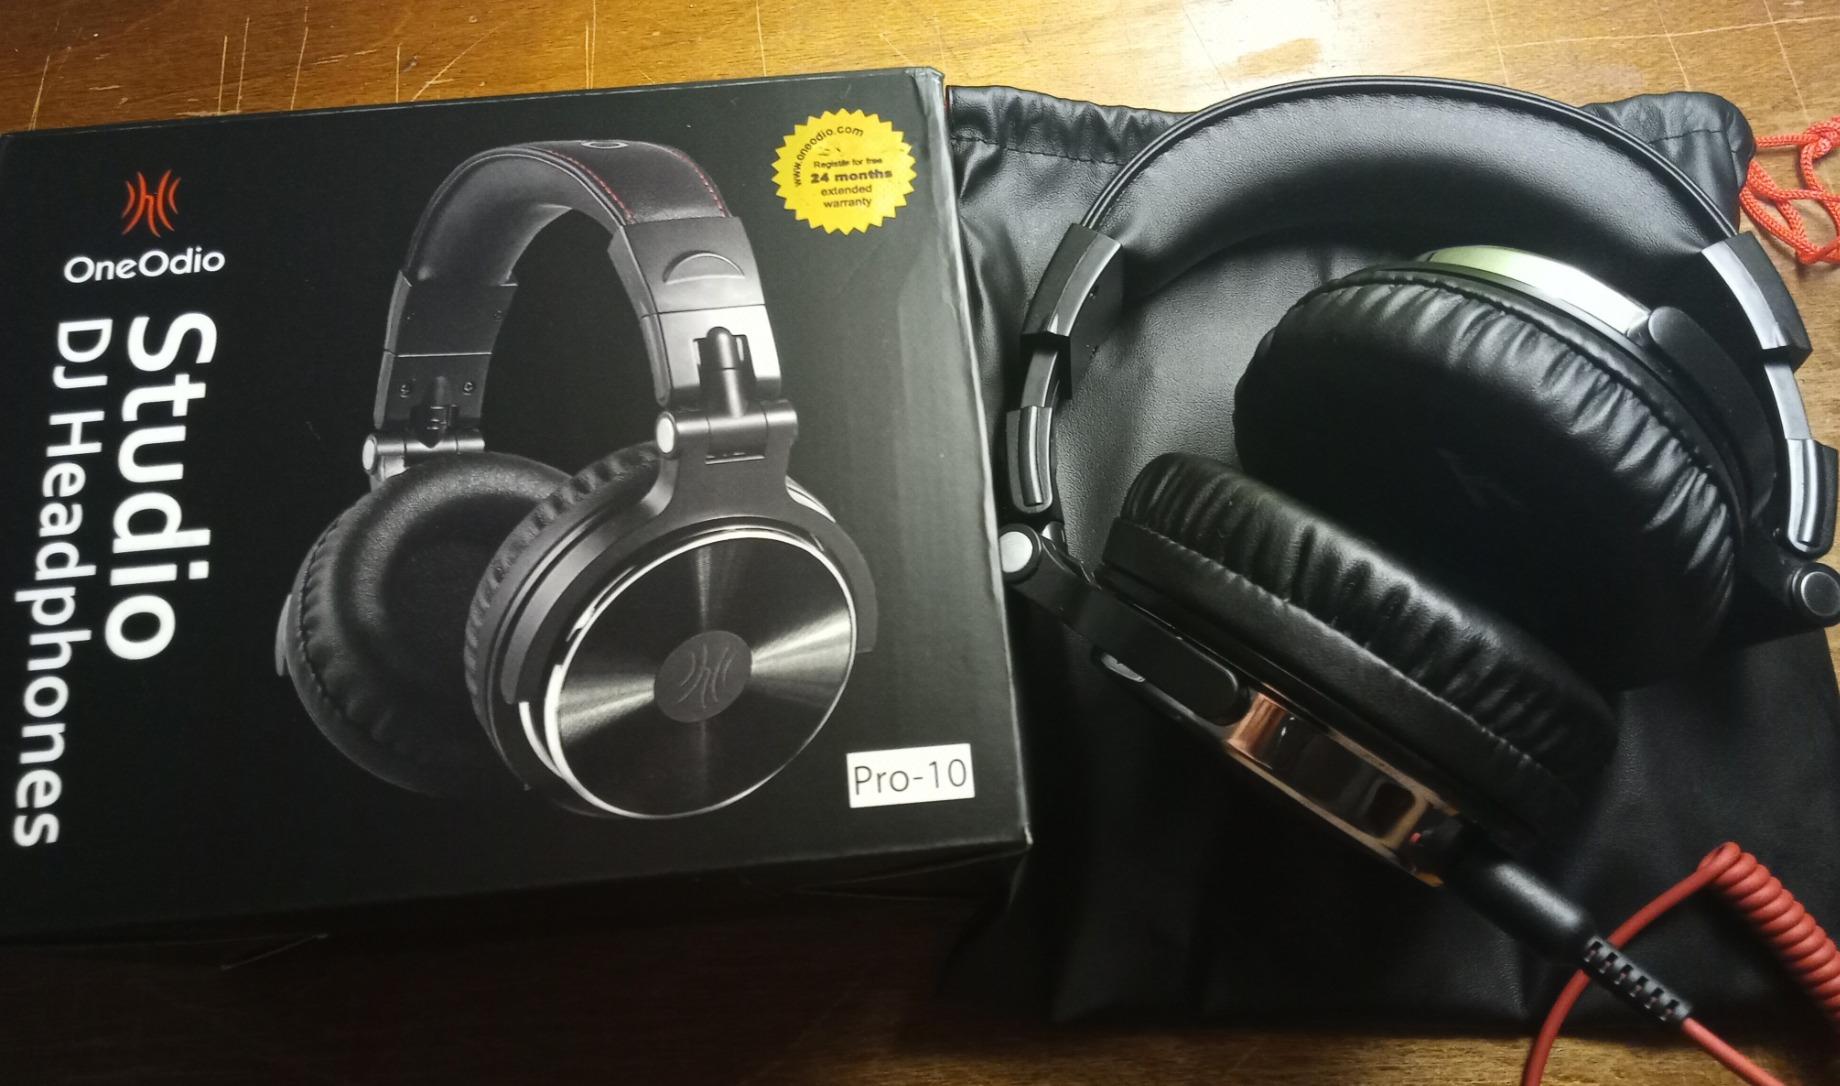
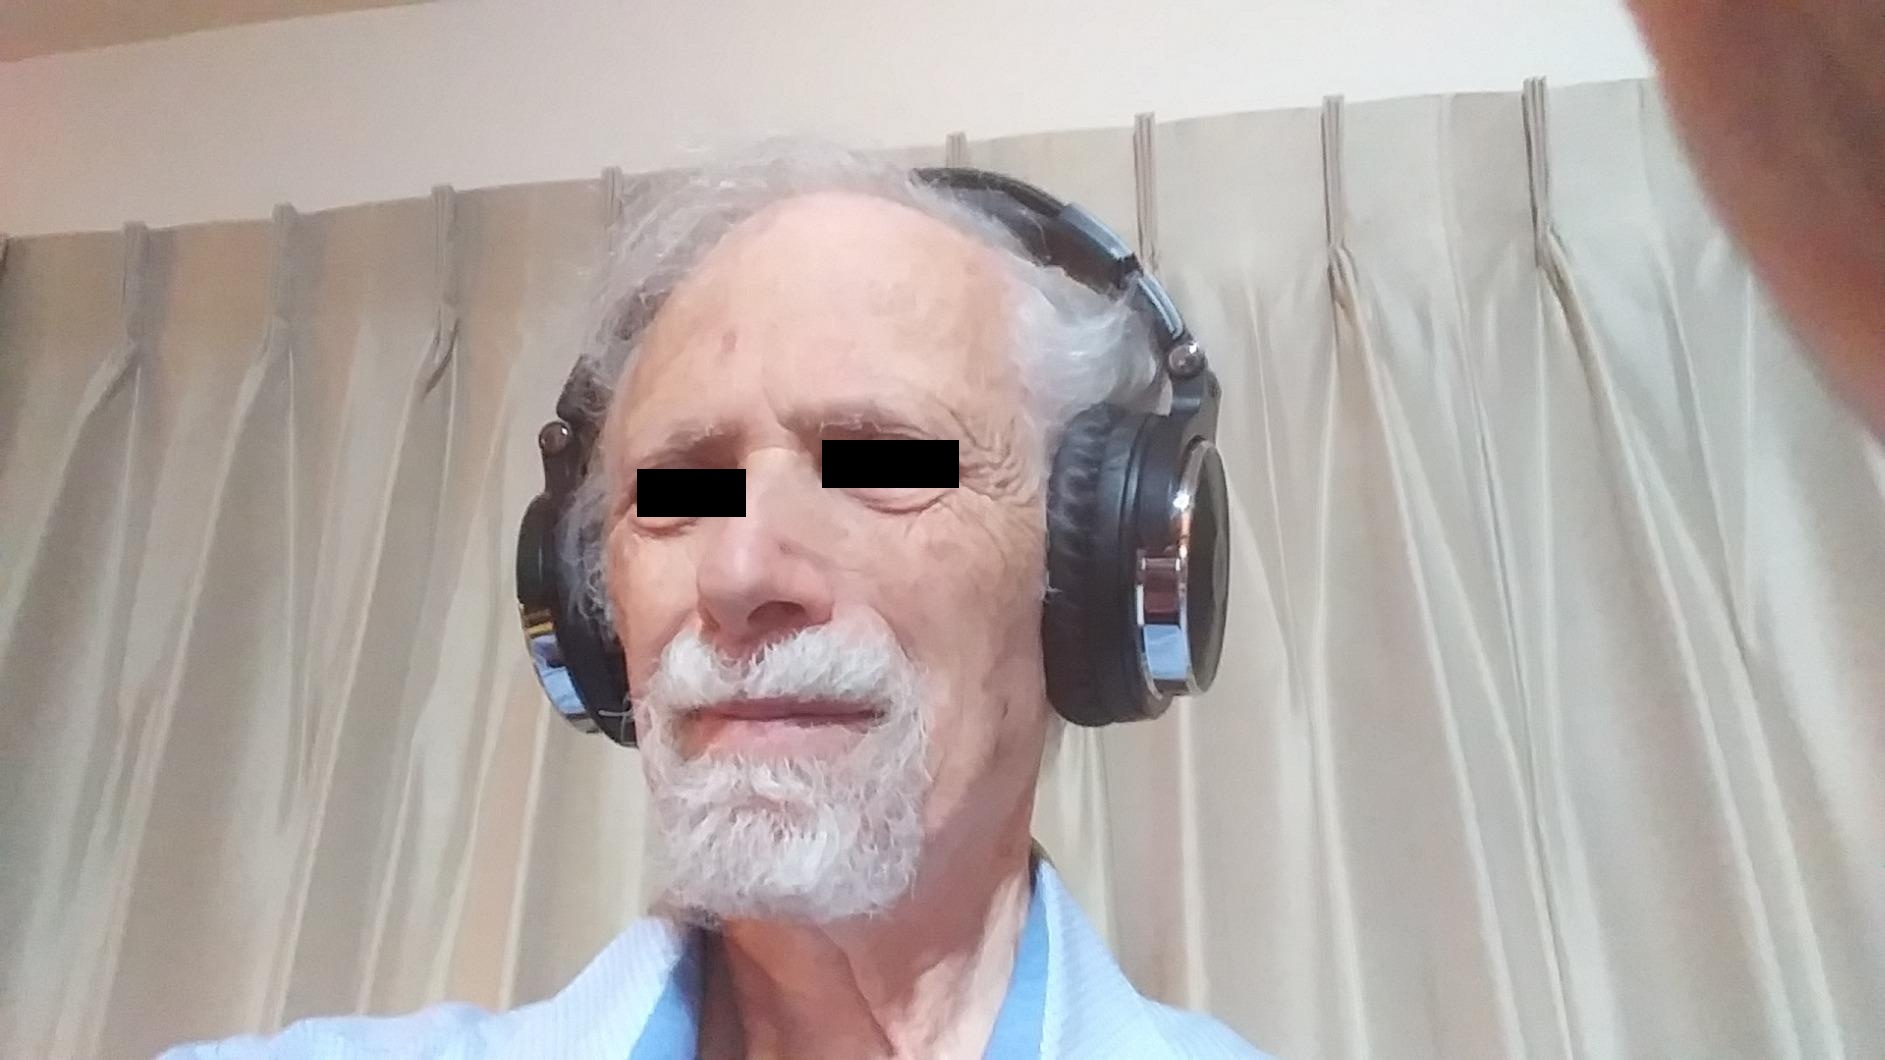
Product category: headphones
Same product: yes